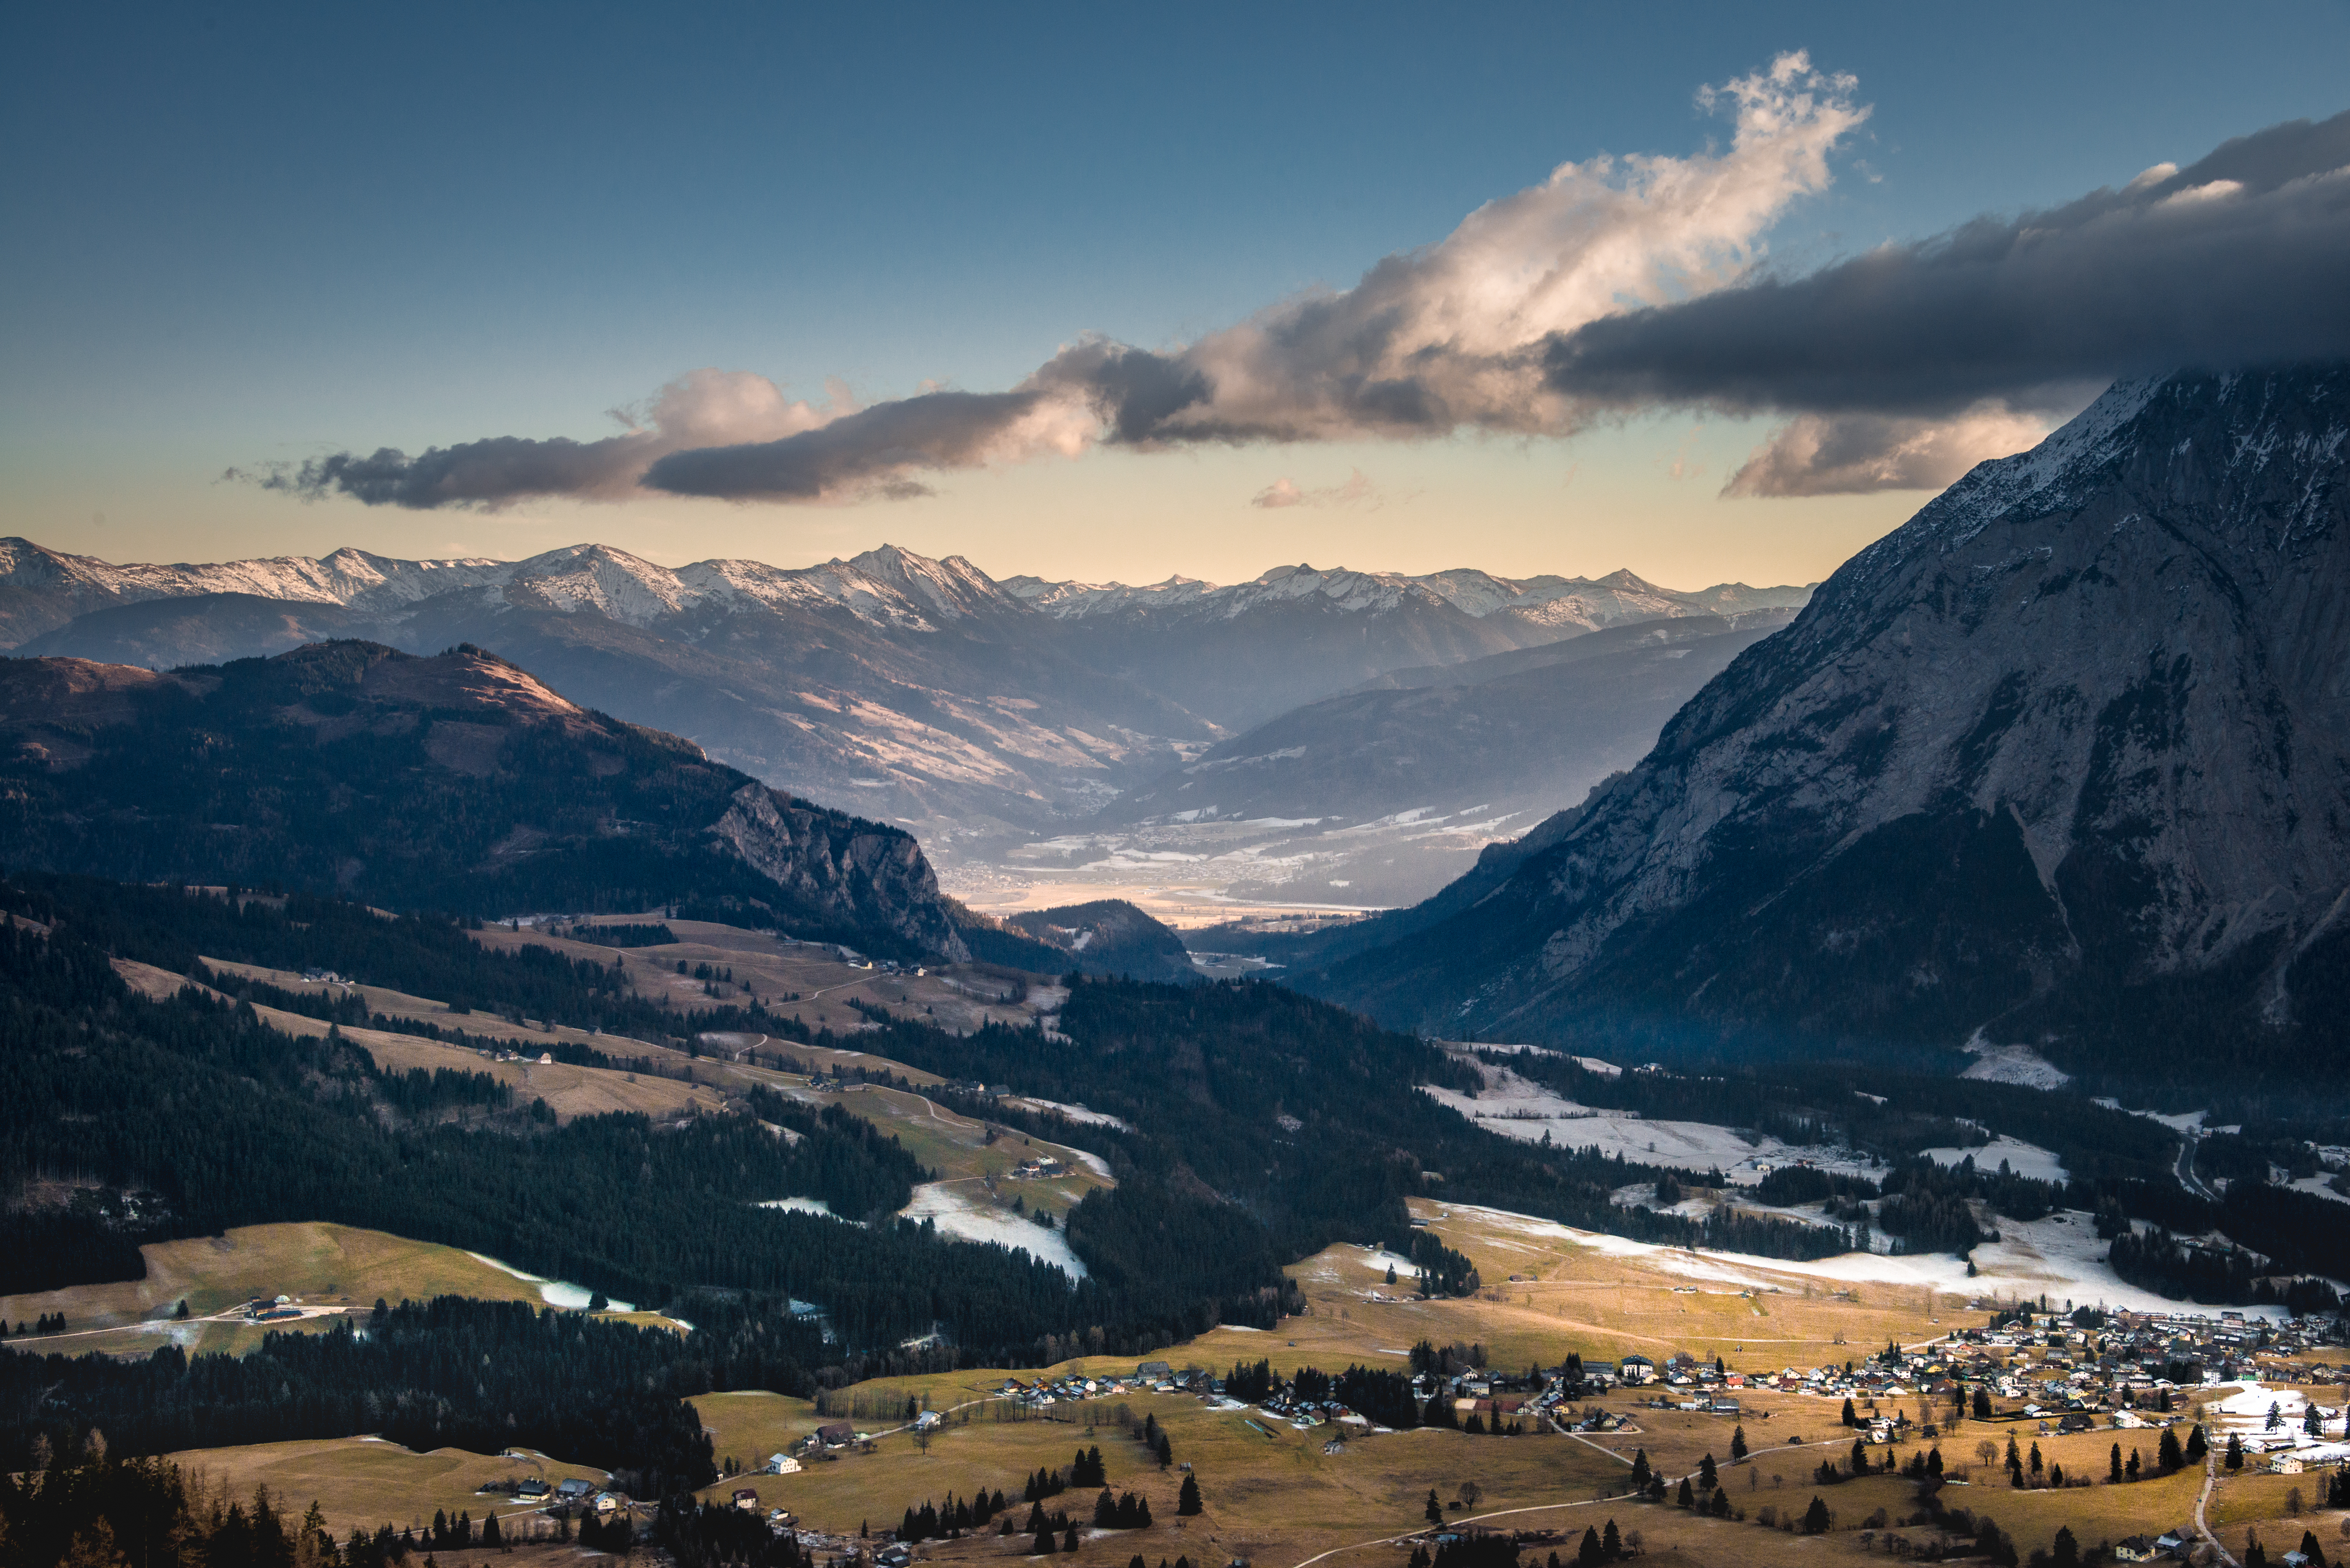
landscape, outdoor, mountain, snow, cloud, morning, hill, valley, mountain range, panorama, evening, weather, austria, clouds, mountainside, alps, plateau, loch, styria, grimming, ensstal, tauplitz, tauplitzalm, landform, geographical feature, mountainous landforms